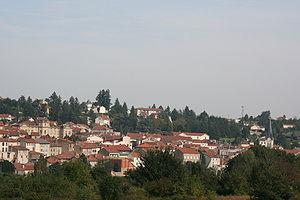
Vue générale de Boën (ou Boën-sur-Lignon), commune du département de La Loire, France
Boën-sur-Lignon, également désignée par son ancien nom Boën, est une commune française située dans le département de la Loire en région Auvergne-Rhône-Alpes, faisant partie de Loire Forez Agglomération.